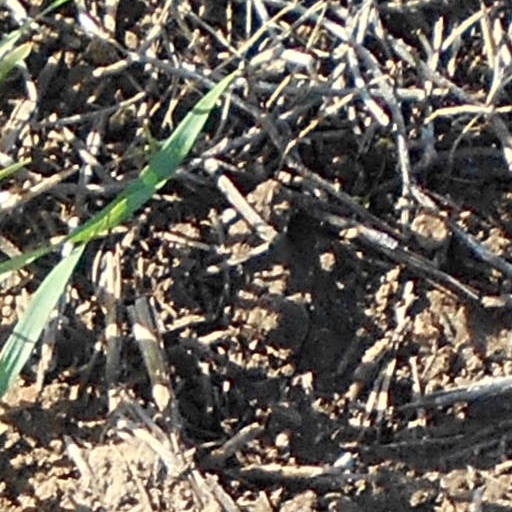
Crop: wheat